Wendell Brunious

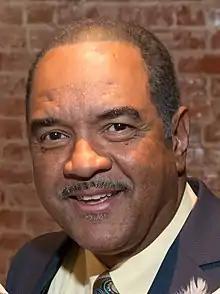
Wendell Brunious in 2016

Wendell Brunious (born October 27, 1954, New Orleans) is an American jazz trumpeter and bandleader.